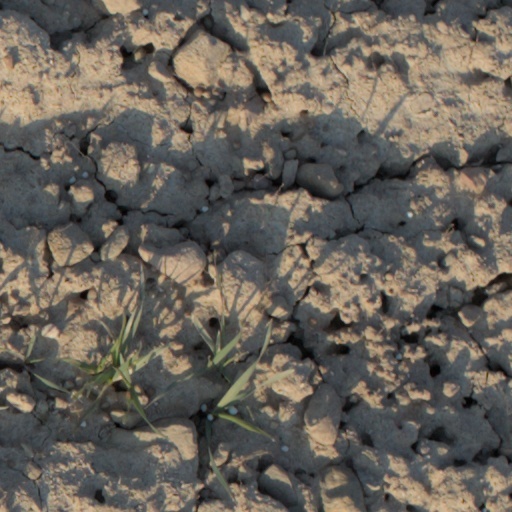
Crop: wheat